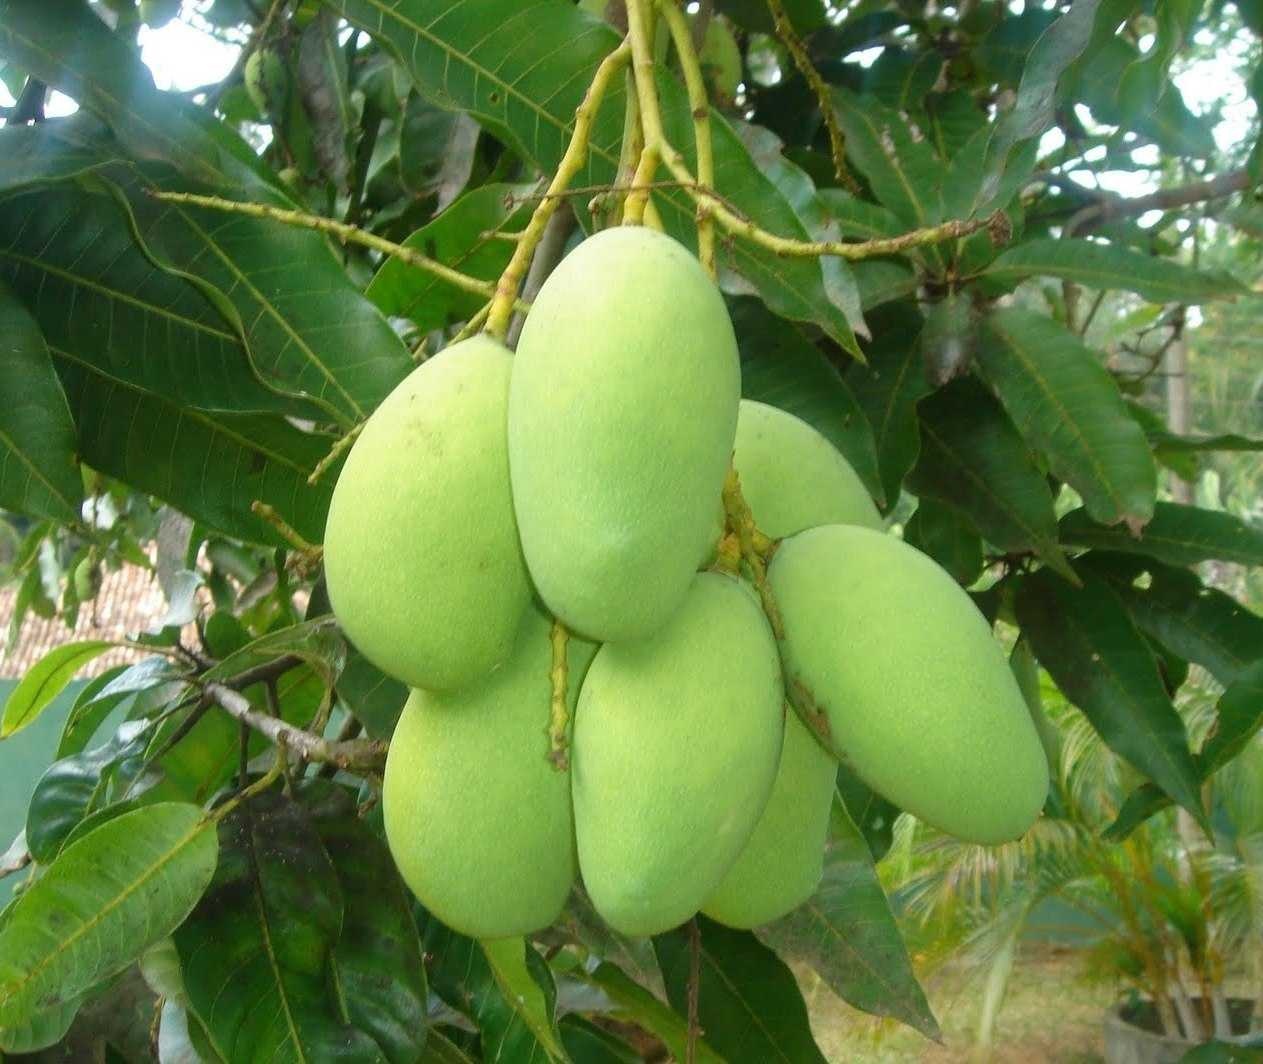
Label: Mango